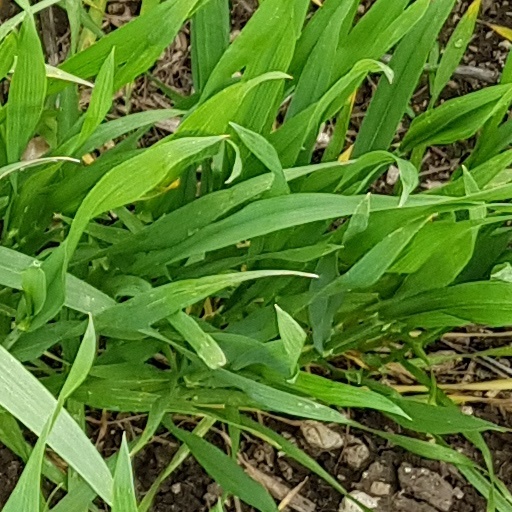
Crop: wheat